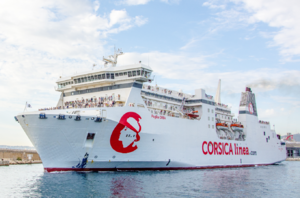
Paglia Orba
Le Paglia Orba est un navire mixte appartenant à la compagnie française Corsica Linea. Construit de 1992 à 1994 aux Ateliers et chantiers du Havre pour la SNCM, il est nommé d'après un sommet corse, la Paglia Orba. Il est affecté depuis mars 1994 au transport de fret et de passagers entre Marseille et la Corse, tout d'abord sous les couleurs de la SNCM puis de Corsica Linea à partir de 2016.